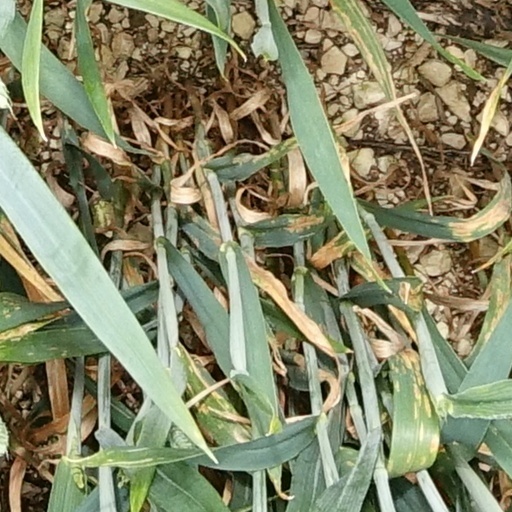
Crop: wheat